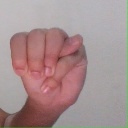
अक्षर: म